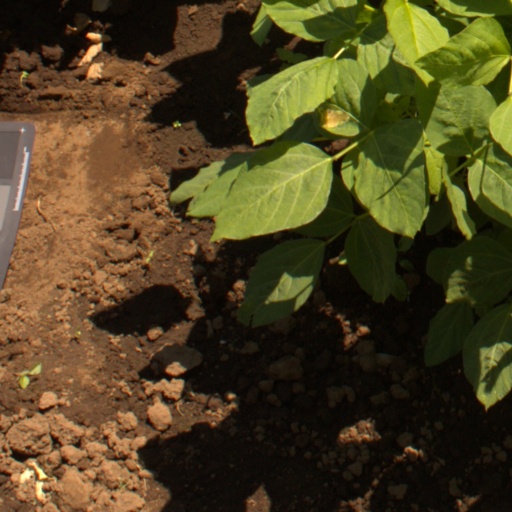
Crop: soybean